Carmine Mirabelli

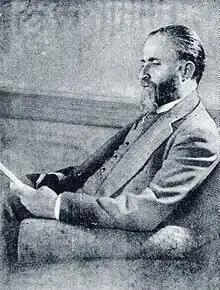
Carlos Mirabelli

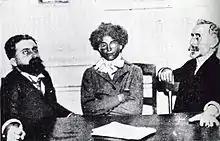
Mirabelli (left) with alleged 'materialization' (middle).

Carmine Carlos Mirabelli (2 January 1889 – 30 April 1951) was a Brazilian physical medium and Spiritualist.